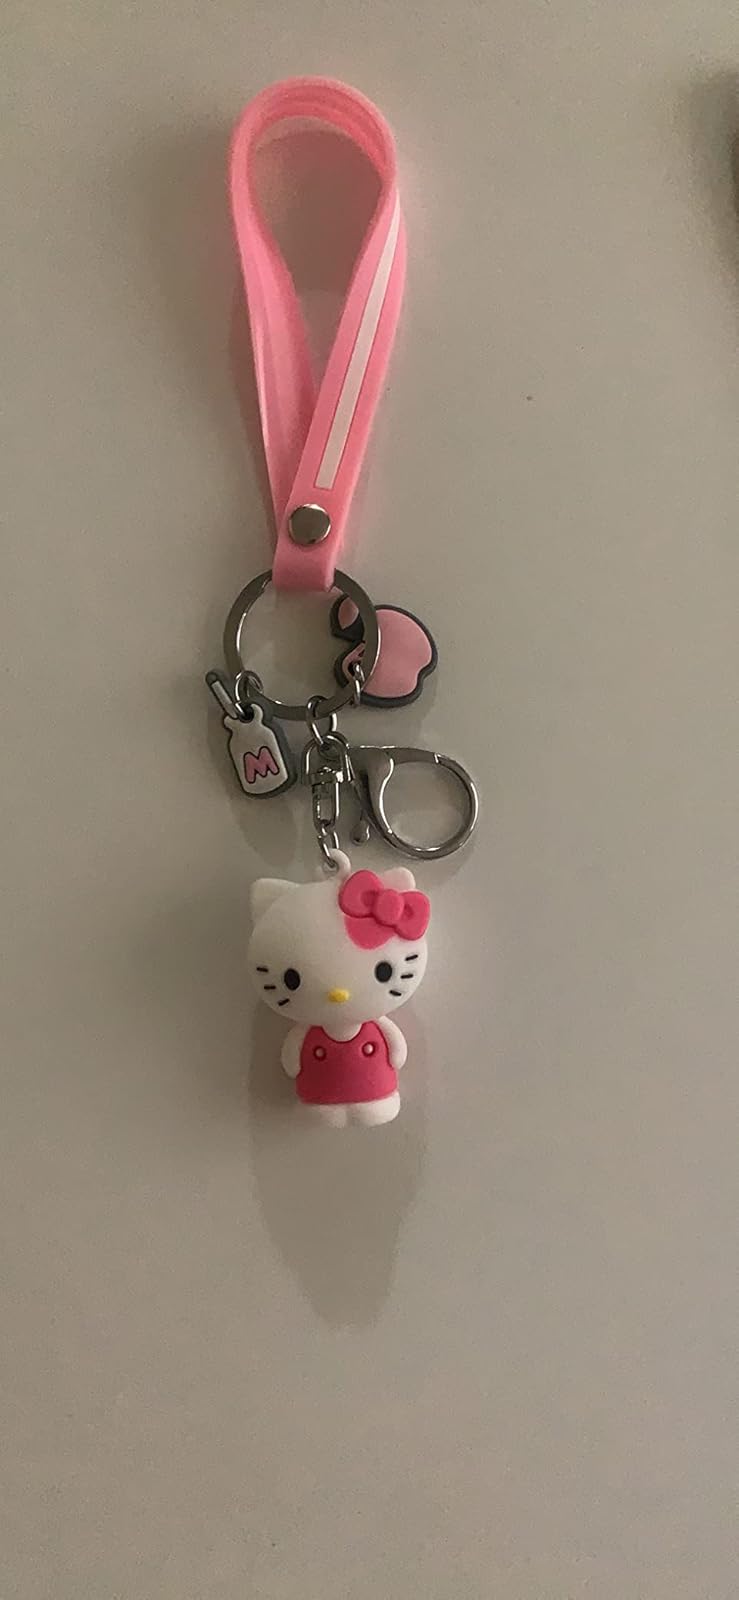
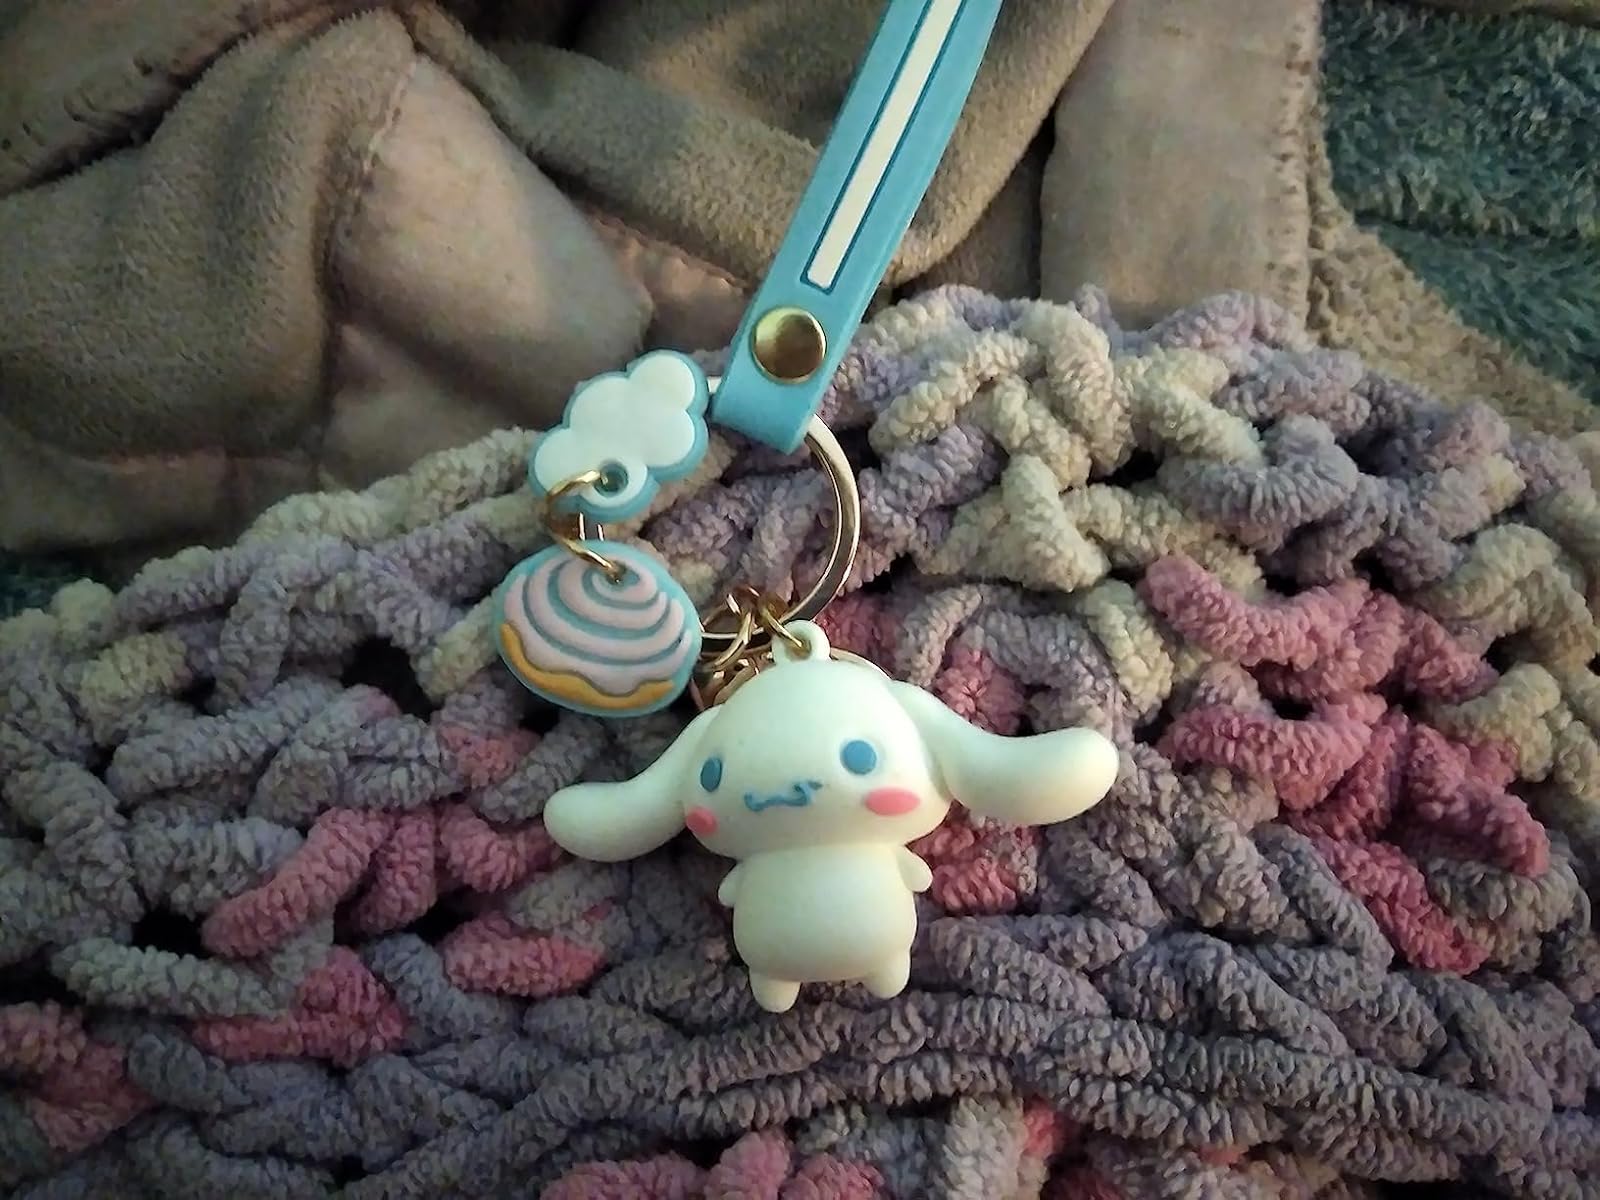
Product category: accessories_keychain
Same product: no